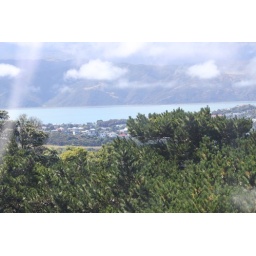
clouds and trees. some ocean in there somewhere